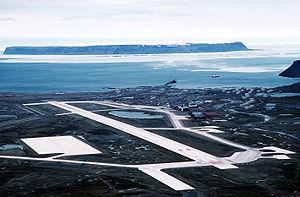
La base aérienne de Thulé est la base la plus septentrionale de l'USAF, située à 1 524 kilomètres du Pôle Nord.